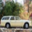
Label: automobile